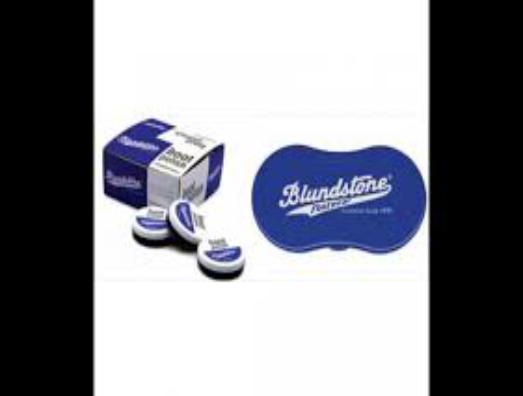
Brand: Blundstone
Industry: Clothes